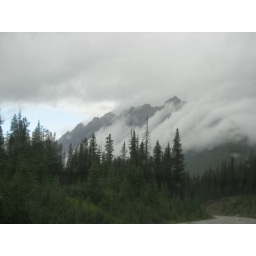
the clouds wrap around the mountains like a nuturing blanket